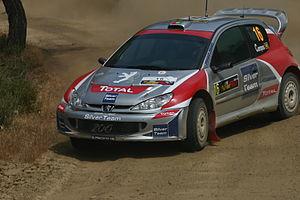
La 206 est un modèle automobile du segment B produit par le constructeur Peugeot et lancé le 10 septembre 1998 pour succéder à la Peugeot 205. La 206 a été la voiture la plus vendue en France en 2001, 2004 et 2005, disputant la première place à sa principale rivale qu'est la Renault Clio II. Elle est depuis les années 2010 la voiture française la plus produite de l'histoire et la plus vendue de tous les temps. Elle est également produite sous le nom de Peugeot 207 en Amérique du sud et par Iran Khodro et sous le nom de Citroën C2 cross en Chine.
Miguel Ribeiro de Campos, né le 29 juillet 1973, est un pilote de rallyes portugais.